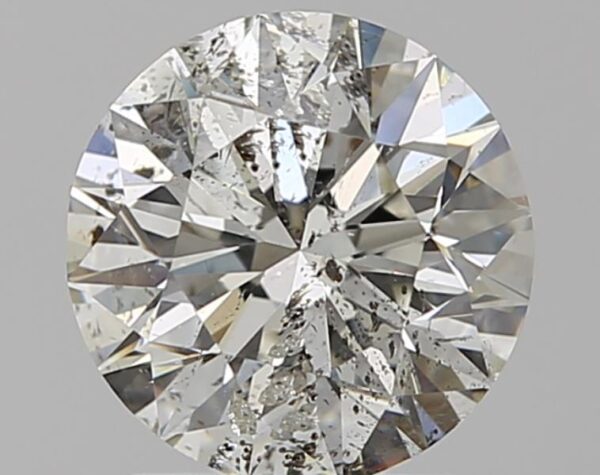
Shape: round
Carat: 1.5
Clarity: SI2
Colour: I
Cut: VG
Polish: EX
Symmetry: VG
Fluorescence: N
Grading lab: IGI
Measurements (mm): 7.24 x 7.16 x 4.62